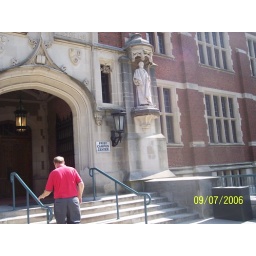
Used to be the physics building and Einstein had his office right above where Ron is